Corvisart station

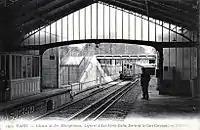
The station in 1906

The station opened as part of the former Line 2 South on 24 April 1906, when it was extended from Passy to Place d'Italie. On 14 October 1907 Line 2 South was incorporated into Line 5. It was incorporated into line 6 on 12 October 1942. It is named after the Rue Corvisart, which commemorates Jean Nicolas des Marels, Baron Corvisart (1755–1821), who was an important figure in the history of French medicine, specialising in the lungs and the heart, and the personal doctor of Napoleon. Nearby was the location of the Barrière de Croulebarbe, a gate built for the collection of taxation as part of the Wall of the Farmers-General; the gate was built between 1784 and 1788 and demolished in the nineteenth century.